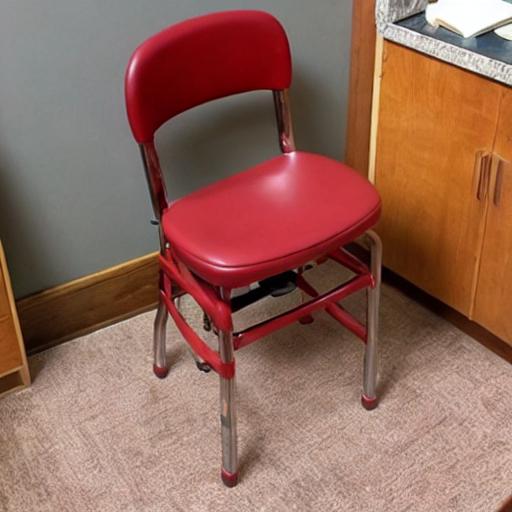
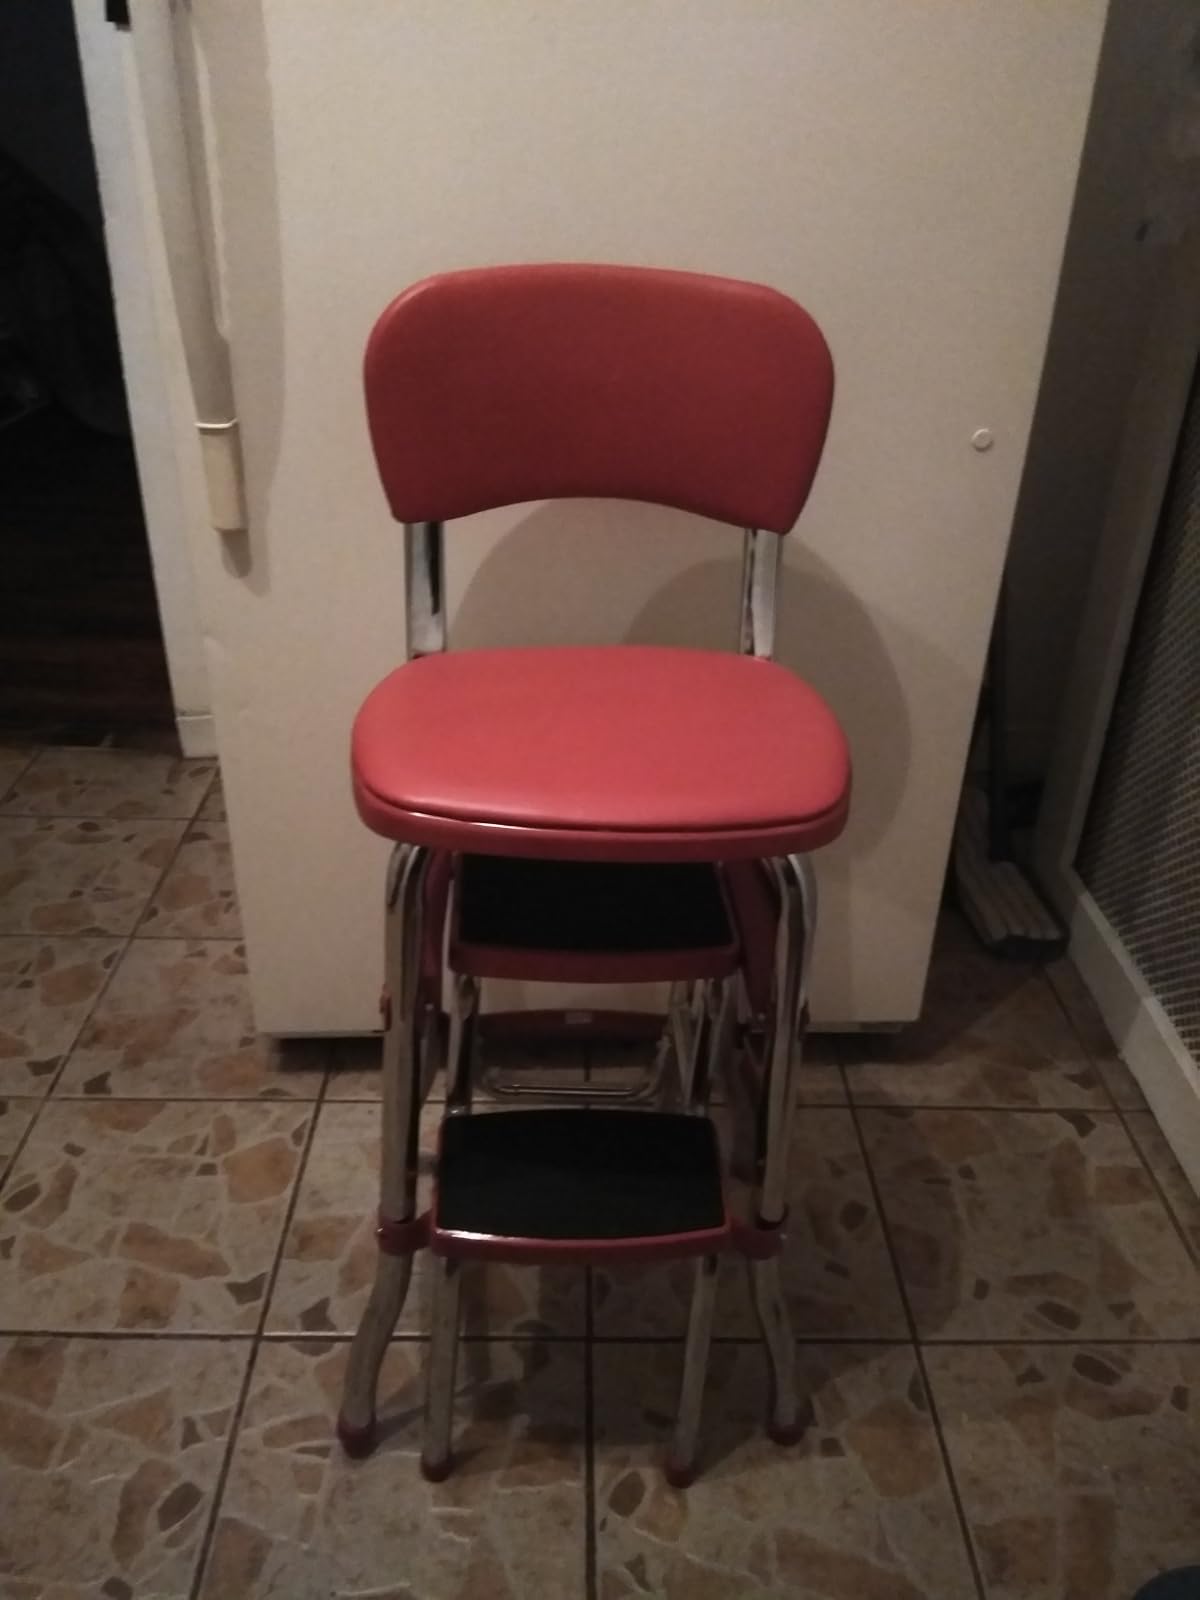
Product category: items_chair
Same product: no